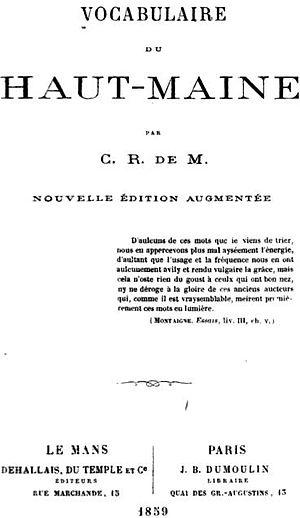
La couverture de l'oeuvre de Charles Raoul de Montesson, Vocabulaire du Haut Maine. Ici, la deuxième édition datant de 1859.
Le parler sarthois est une langue d'oïl, parlée dans l'ensemble du Haut-Maine. Il est également appelé « parler Sapience », « parler cénomane » ou tout simplement « manceau ».
Le Mans est une commune faisant partie des grandes villes du Grand Ouest français, située dans la région des Pays de la Loire et le département de la Sarthe dont elle est la préfecture.